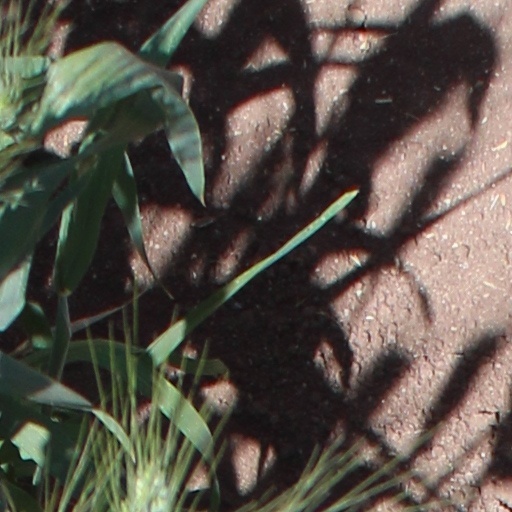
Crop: wheat